San Sabino, Spoleto

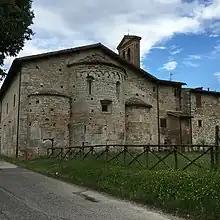
Romanesque apses

A church at this site appears to have been present from perhaps the 6th-century. The structure appears to employ spolia from prior Ancient Roman buildings, and according to 19th-century excavations, it may have been a site for an early Christian cemetery. Documentary evidence from a Lombard chronicle from 787 A.D. mentions a site housing the relics of the bishop of Spoleto, Sabinus, martyred by Emperor Maximilian. One chronicler mentions that the Lombard duke Ariulf of Spoleto (died 602) prayed before the relics of the Saint prior to a battle.